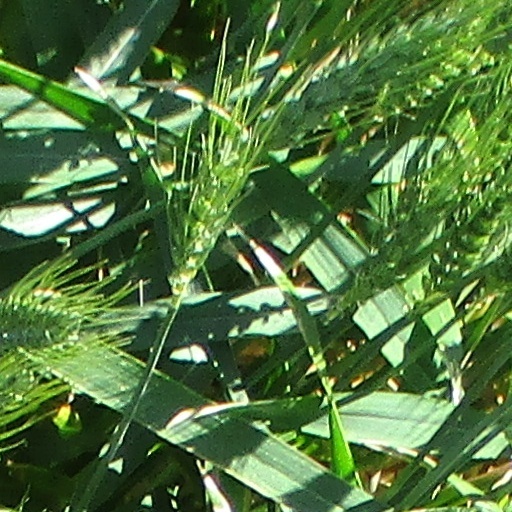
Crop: wheat